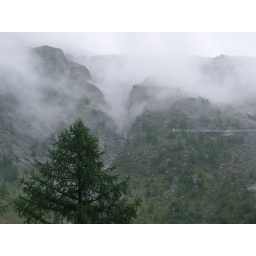
8-14 751 avalanche of rocks coming down under new suspension bridge